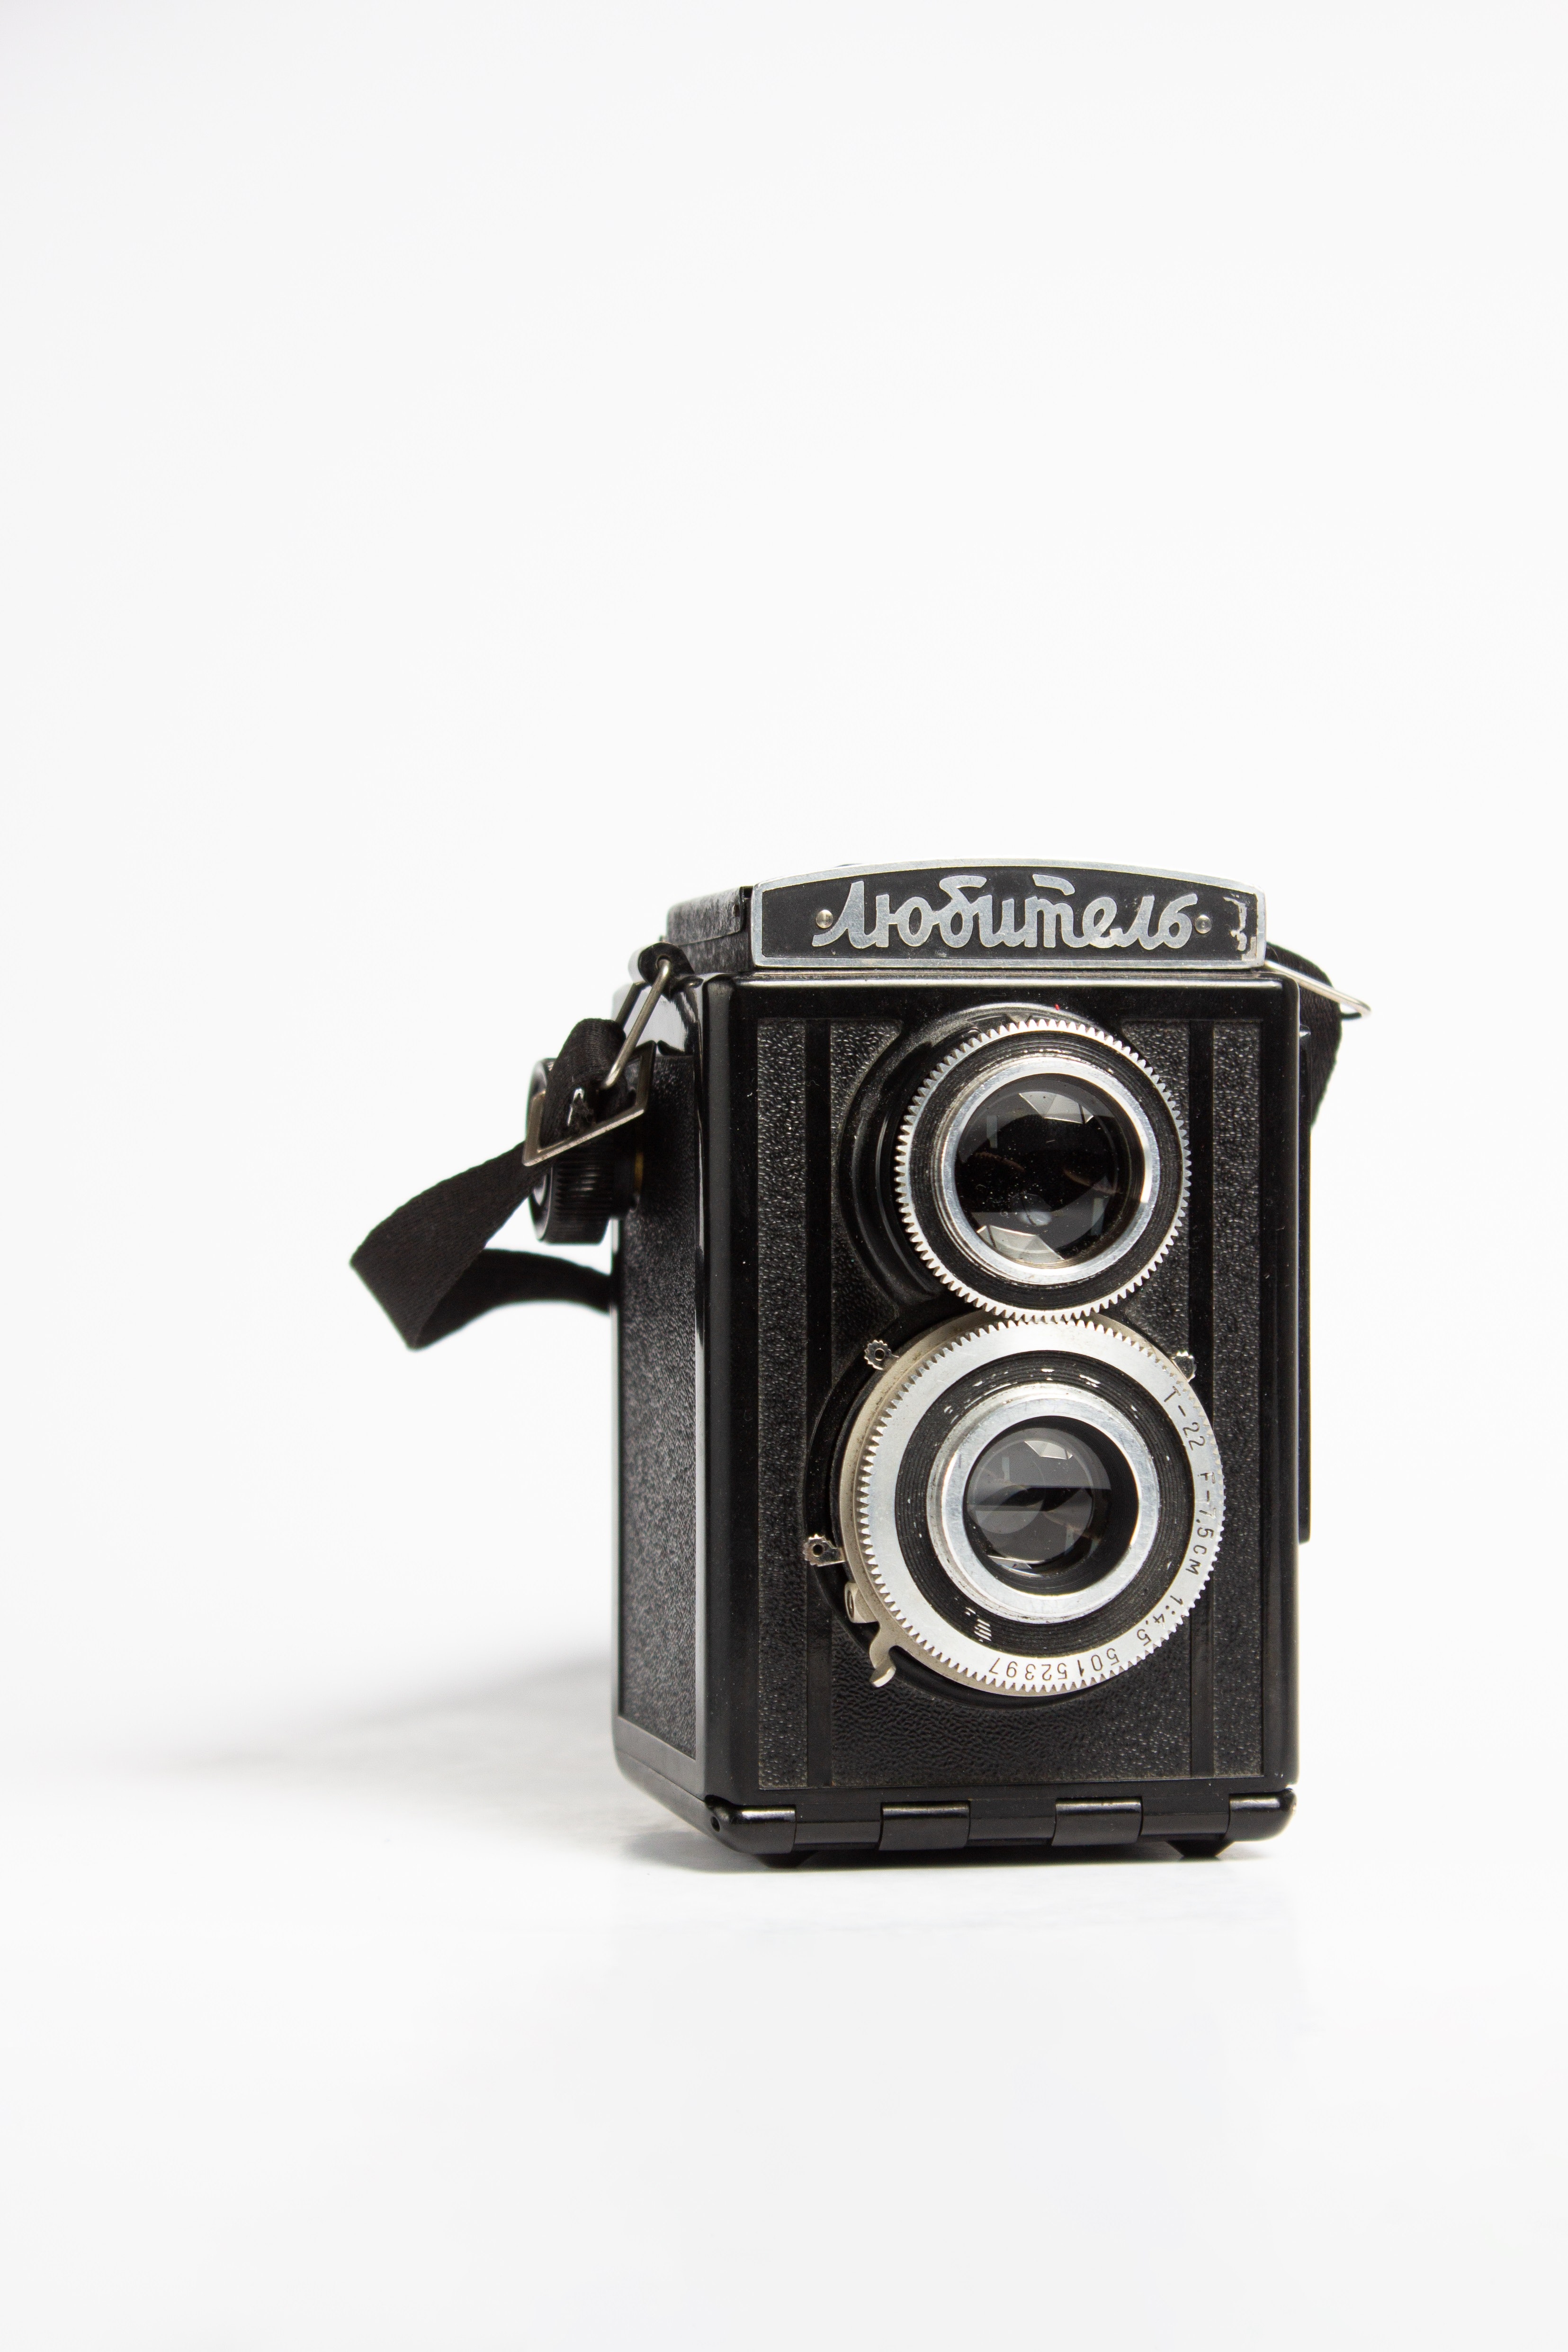
camera, digital camera, reflex camera, Point and shoot camera, camera lens, camera accessory, flash photography, lens, cameras optics, single lens reflex camera, film camera, rectangle, mirrorless interchangeable lens camera, font, gadget, circle, optical instrument, monochrome photography, still life photography, metal, electric blue, monochrome, room, still life, shutter